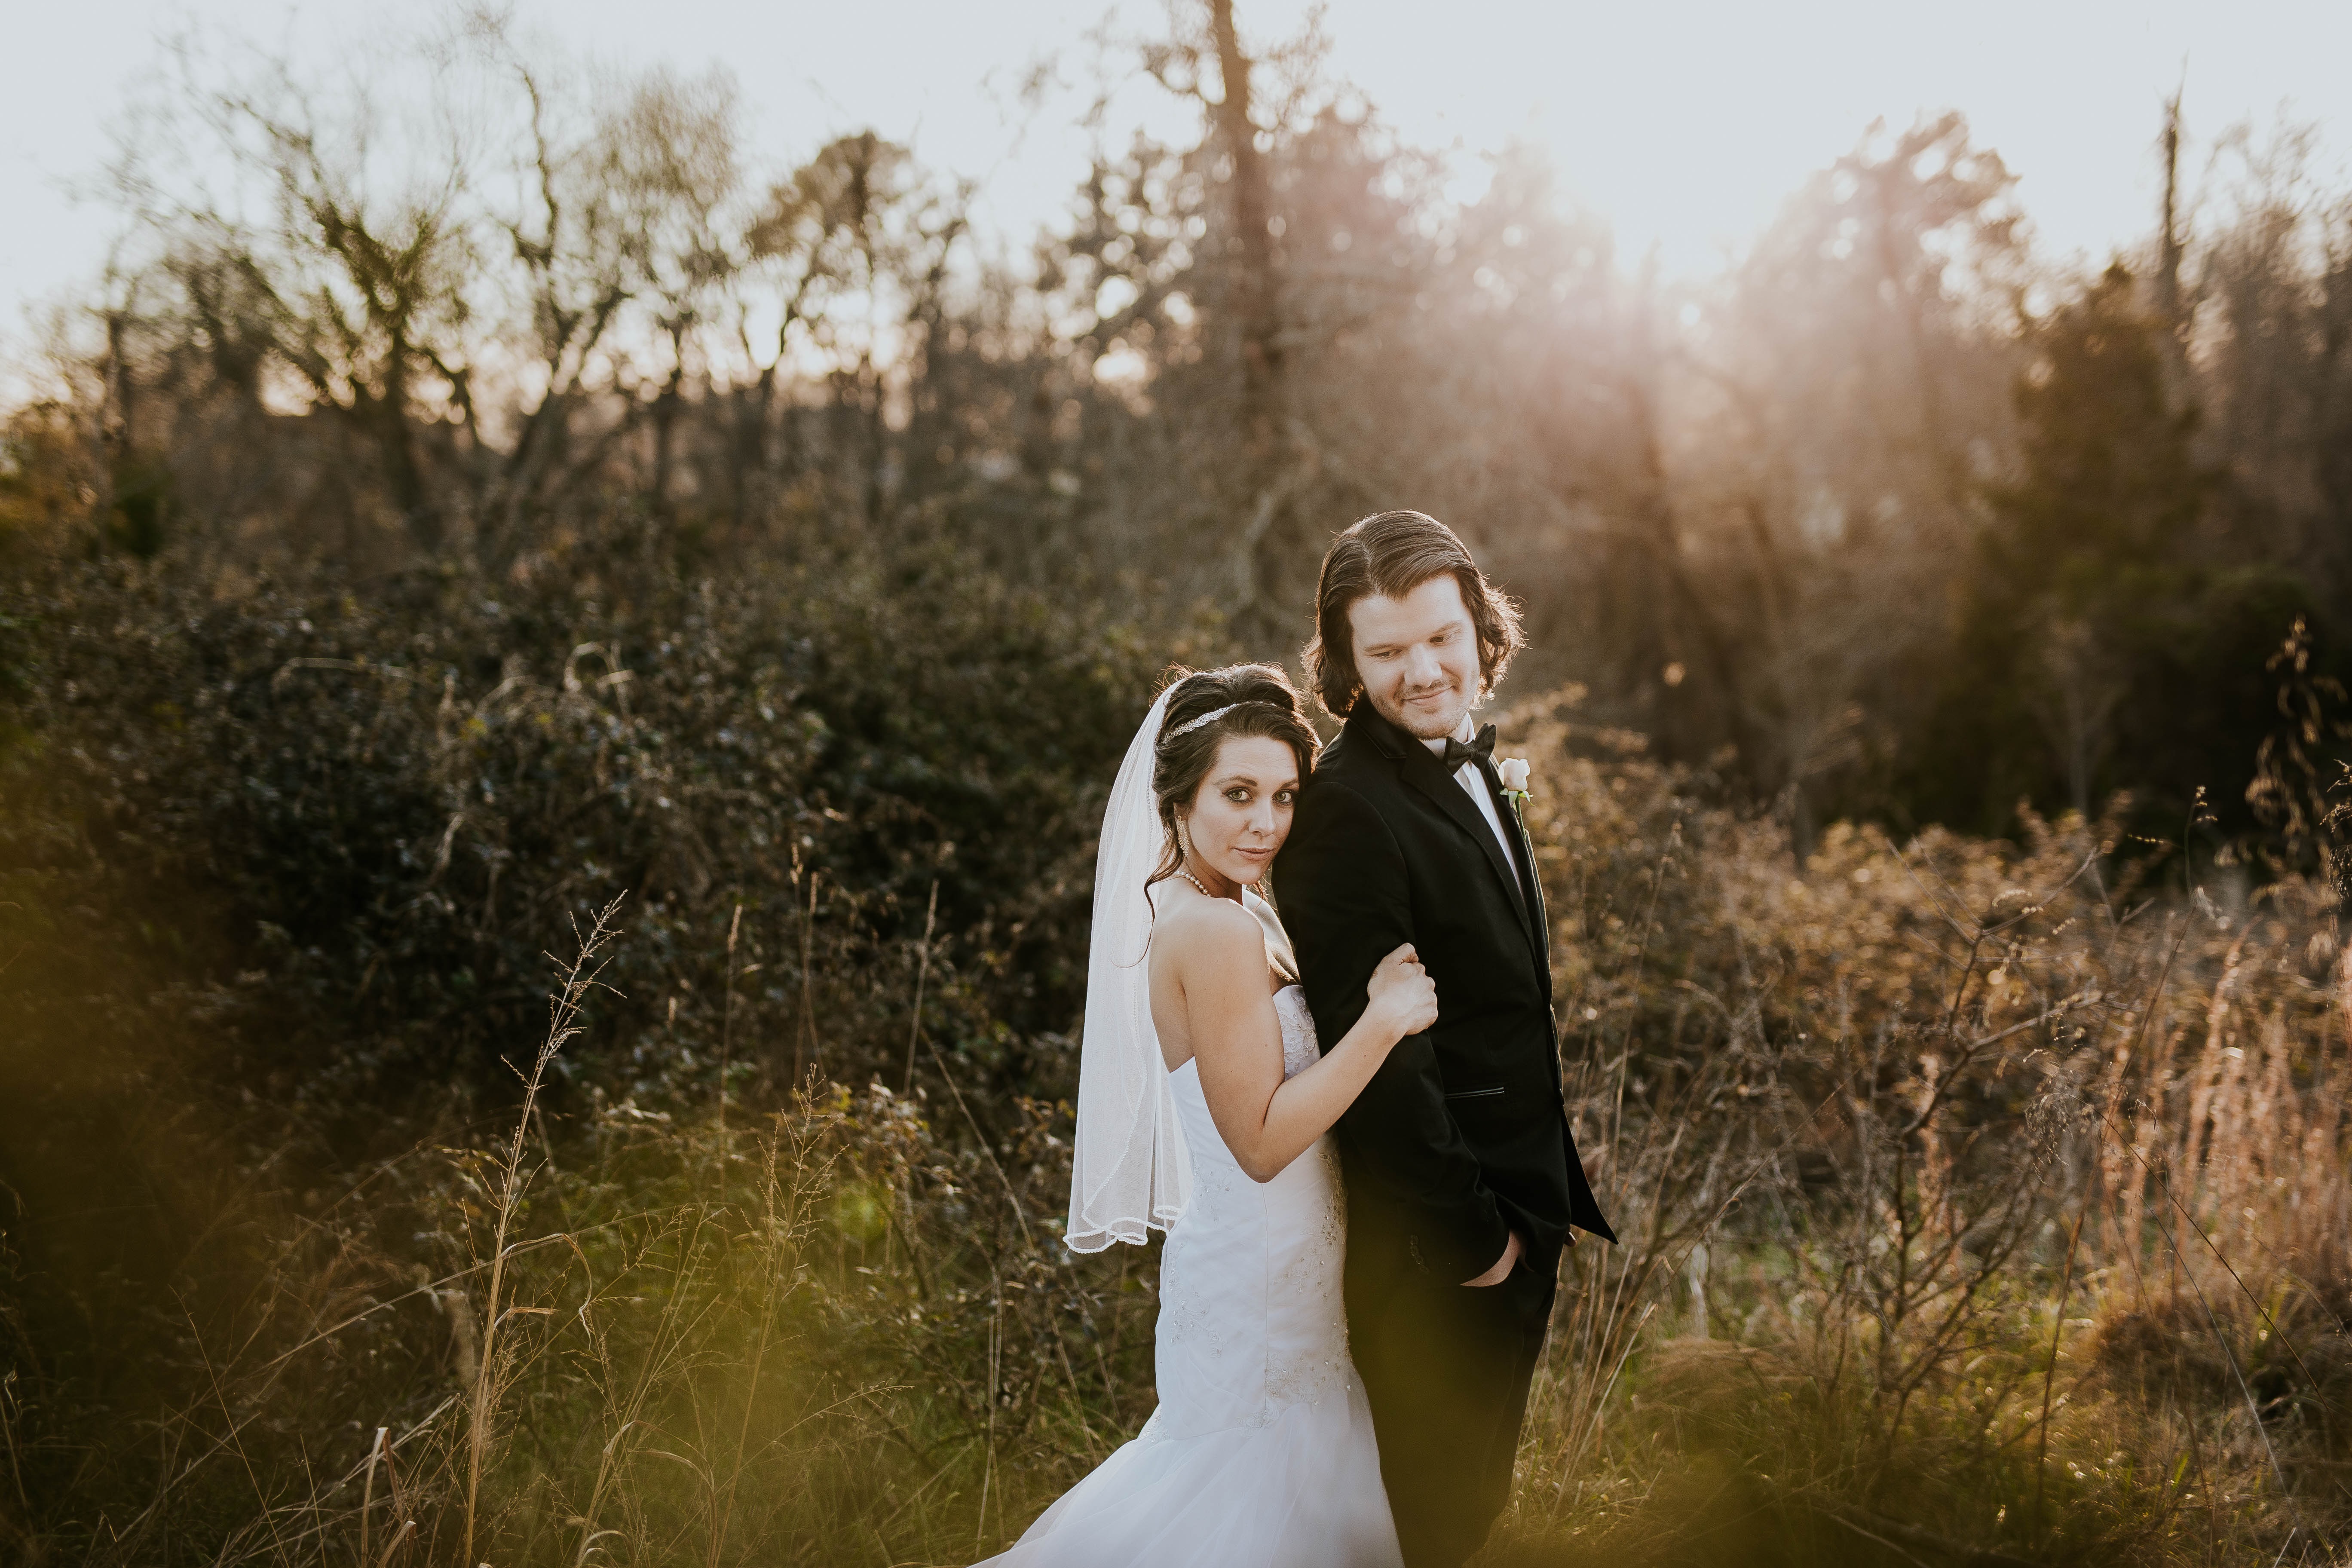
man, person, woman, photography, romance, wedding, bride, groom, marriage, ceremony, photograph, bridal, portrait photography